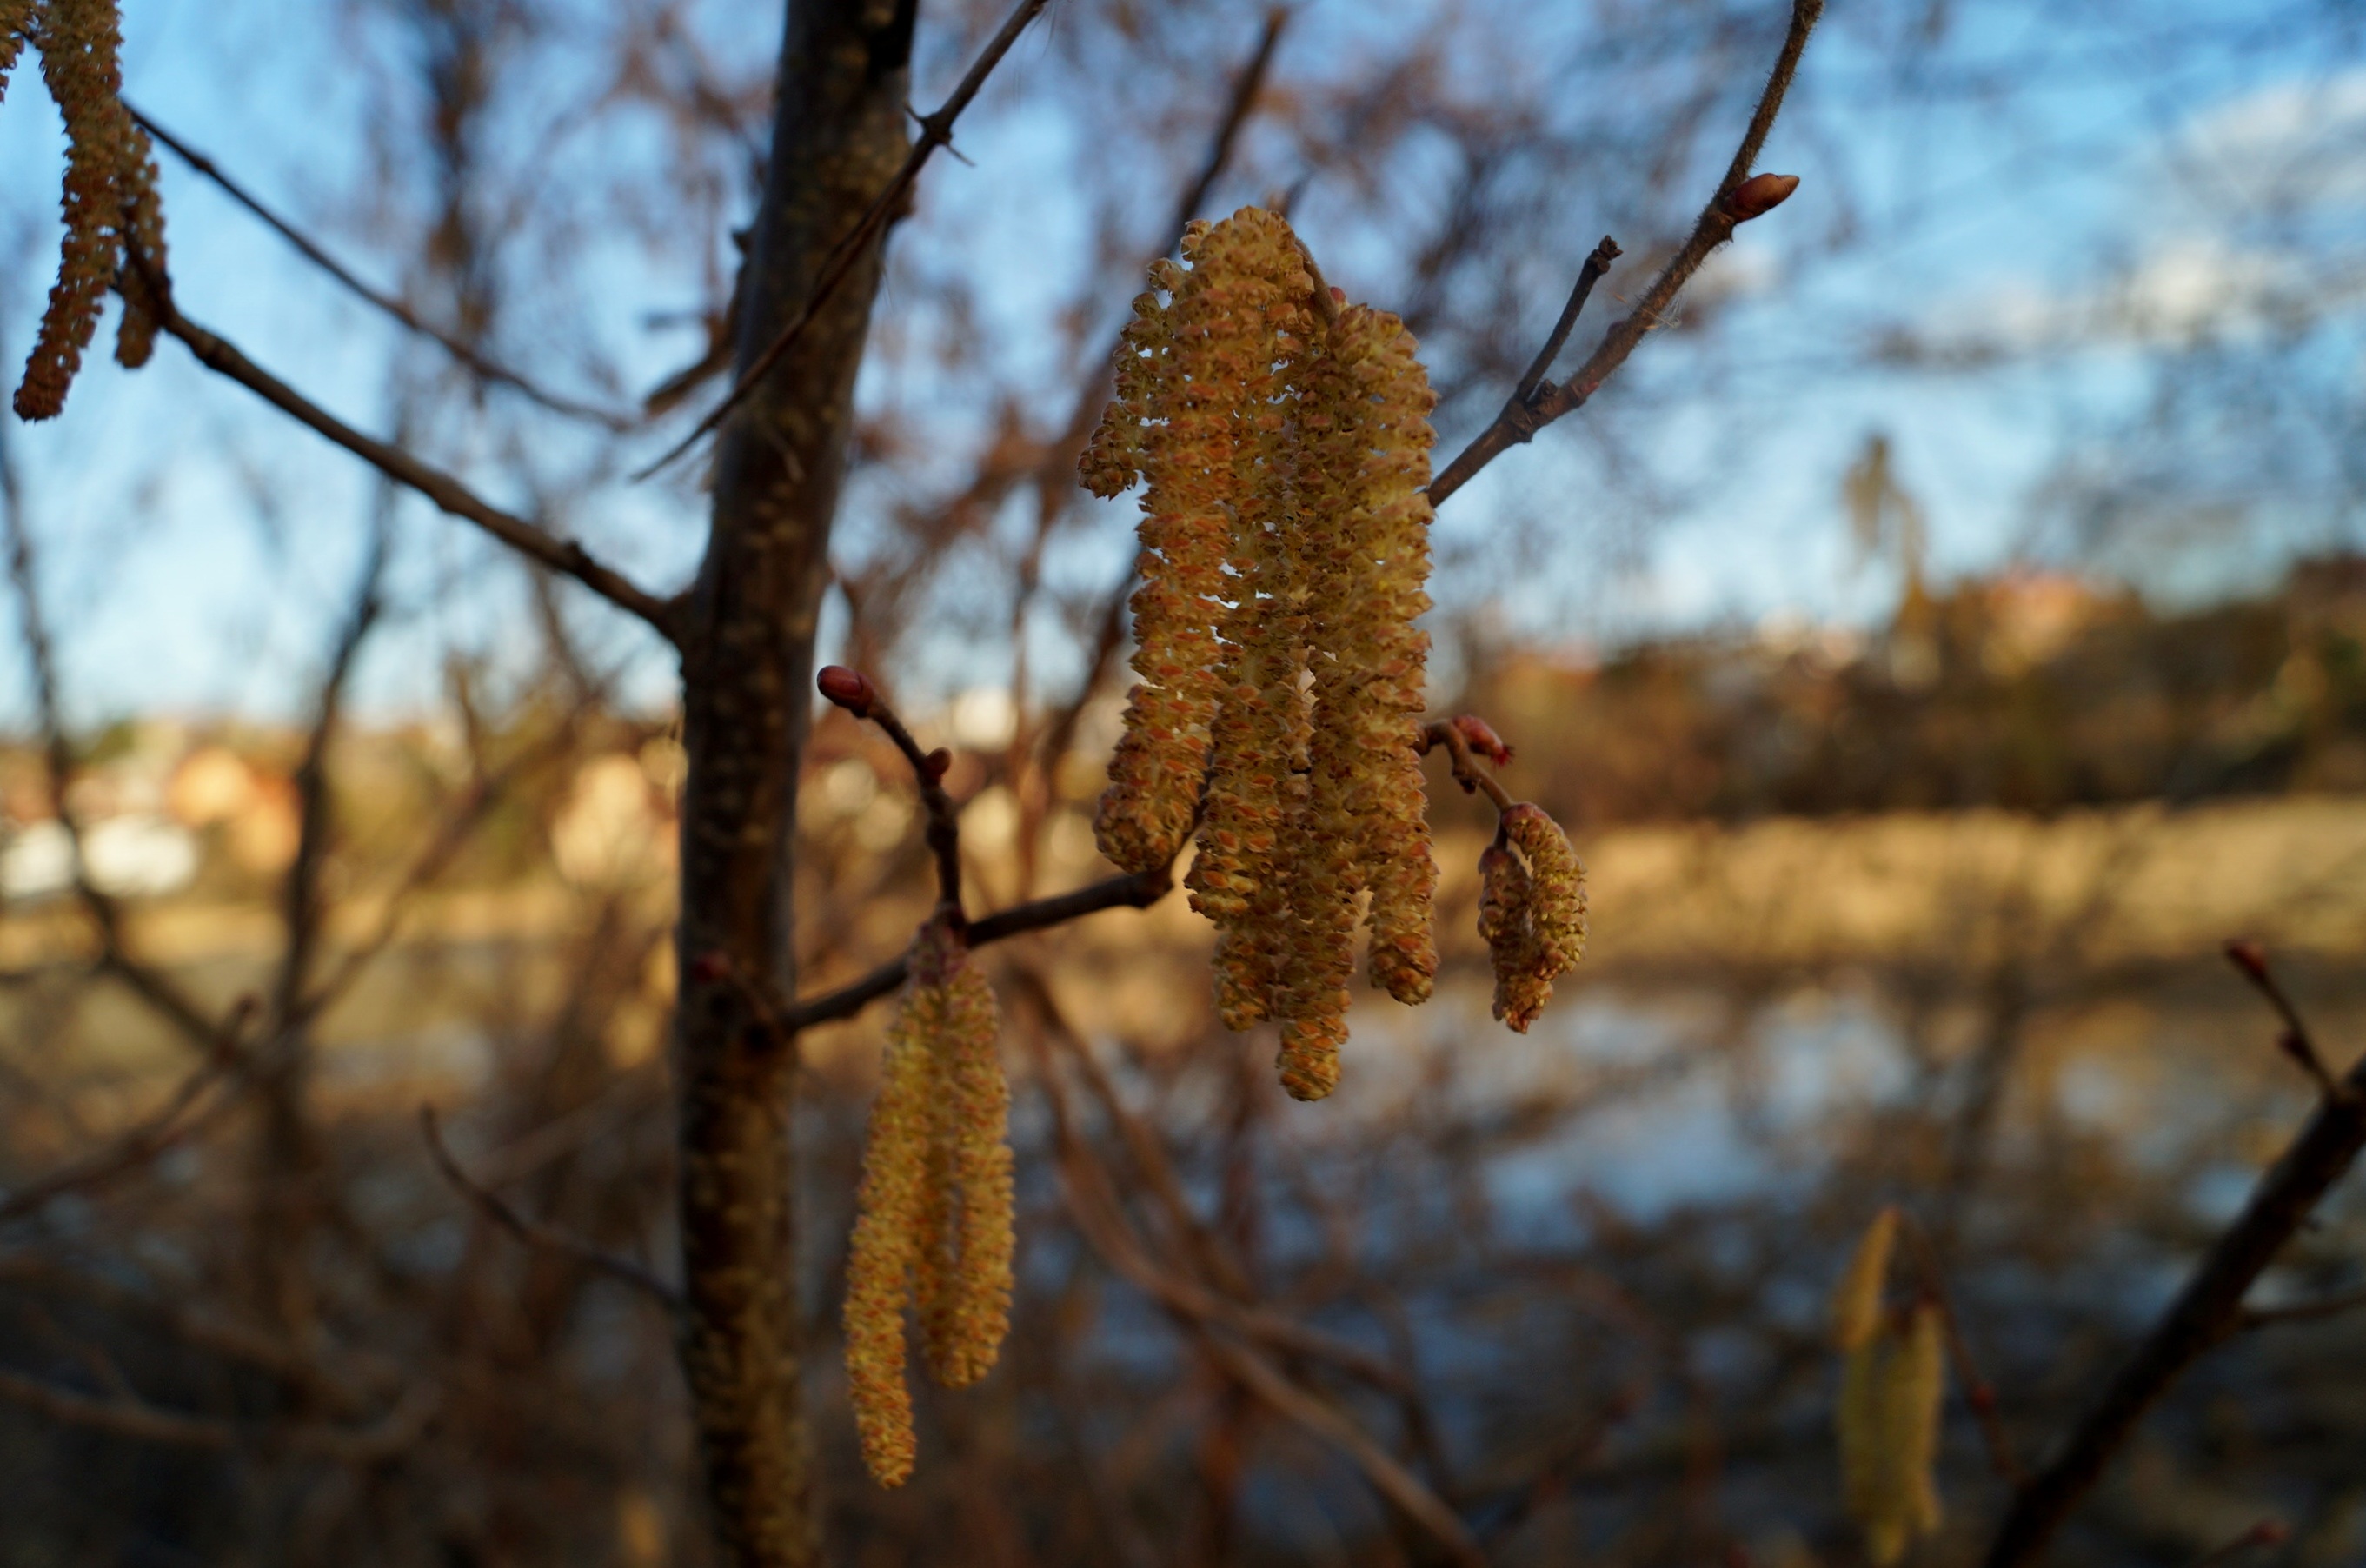
tree, nature, forest, branch, winter, plant, sunlight, morning, leaf, flower, frost, wildlife, spring, reflection, autumn, flora, season, hazel, catkins, signs of spring, catkin, woody plant